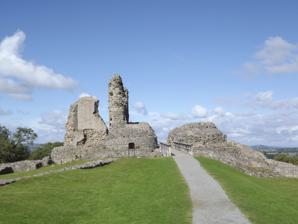
Building: Montgomery Castle
Country: United Kingdom
Year built: 1228
Grade I listed building in Powys, Wales Montgomery Castle Montgomery, Powys Ruined gatehouse to the inner ward, from the south Montgomery Castle Coordinates 52°33′45″N 3°09′02″W / 52.56253°N 3.15061°W / 52.56253; -3.15061 Type Norman castle Site information Open to the public Yes Condition Ruins Site history Events Wars of the Three Kingdoms The south view of Montgomery Castle Montgomery Castle ( Welsh : Castell Trefaldwyn ) is a stone castle looking over the town of Montgomery in Powys , Mid Wales . It is one of many Norman castles on the border between Wales and England. Its strategic importance in the Welsh Marches meant that it was destroyed and rebuilt a number of times until the early 14th century, when the area was largely pacified. During the First English Civil War , it was the site of the largest battle in Wales on 17 September 1644; the walls were slighted after the Second English Civil War in 1649 to prevent the castle being used again. Motte and bailey castle The original motte and bailey is now known as Hen Domen and was built at the order of Roger de Montgomery , Earl of Shrewsbury , sometime between 1071 and 1074. In 1093, it was captured by Prince Cadwgan ap Bleddyn and his brothers. After the rebellion of his son Robert of Belleme in 1102, the castle was given to Baldwin de Boulers , the derivation of its Welsh name, "Trefaldwyn" or "Baldwin's town". The de Boulers (later known as Bowdler ) family held the castle until 1214, when it was destroyed by Prince Llywelyn ab Iorwerth of the Royal House of Aberffraw . Stone castle The rebuilding of Montgomery Castle in stone was commenced in the late summer of 1223 on the 16th birthday of Henry III of England , a mile to the south-east of the original site.  Its architect was Hubert de Burgh , who also rebuilt Skenfrith Castle , Grosmont Castle and White Castle in the Welsh Marches . From 1223 until 1228 masons worked solidly building the entire inner ward, or donjon as it was then known, on a great rock above the later town of Montgomery.  This work consisted of the gatehouse , two D-shaped towers and the apartments which crowded around the curtain wall of the inner ward. After an unsuccessful attack by Prince Llywelyn ab Iorwerth in 1228, the middle and outer wards were added; another attack in 1233 resulted in damage to the well tower, which had to be subsequently repaired and re-roofed. Montgomery was granted a Royal Charter in 1227, making it the oldest borough in Wales, and in 1267 hosted negotiations for the Treaty of Montgomery , where Henry III granted Llywelyn ap Gruffudd the title of Prince of Wales . In December 1282, the castle garrison formed part of the army that defeated and killed Llywelyn at the Battle of Orewin Bridge . Owain Glyndŵr The walled town of Montgomery was attacked by the forces of Owain Glyndŵr in 1402 and sacked and burned. The local forces successfully defended the castle and the town remain a ruin until the early 17th century. Wars of the Three Kingdoms When the First English Civil War began in August 1642, Mid Wales was largely Royalist and the castle held for Charles I by the elderly Lord Herbert of Cherbury . In September 1644, he surrendered to Parliamentarian troops commanded by Sir Thomas Myddelton and Thomas Mytton . On 18 September, a Royalist attempt to retake the castle was repulsed in what was the biggest battle of the war in Wales and a major victory for Parliament . However, the new Parliamentarian governor Sir John Pryce , a Royalist defector, switched sides again in May 1645. Much of Wales rose again in the 1648 Second English Civil War and the castle walls were demolished by Parliament in June 1649, despite opposition from the 2nd Lord Herbert , who succeeded his father in 1648. This policy was followed throughout England and Wales to prevent them being used again, reducing the number and cost of garrisons required. He was the last to use the castle as a residence and was buried at Montgomery in 1655. Finds and exhibition There are permanent exhibitions relating to the medieval Hen Domen and Norman Montgomery Castles and their archaeological excavations with scale models of both in The Old Bell Museum , Montgomery, Powys. In popular culture Hungarian poet Janos Arany 's ballad The Bards of Wales , written in 1857, retells the legend of the 500 Welsh bards allegedly burned at the stake by Edward I of England for refusing to sing his praises during a banquet at Montgomery Castle, following the Edwardian conquest of Wales . 270° panorama inside the ruins of the Montgomery Castle, Montgomery , Wales. This panorama shows the castle walls and grassy interior courtyards as well as views of the Welsh countryside as seen on a rainy October afternoon. 360° panorama of Montgomery and the Montgomery Castle, Wales. This panorama shows the castle overlooking the town as well as views of the Welsh countryside as seen on a rainy October afternoon. See also Castles in Great Britain and Ireland List of castles in Wales The Old Bell Museum , Montgomery, Powys. References